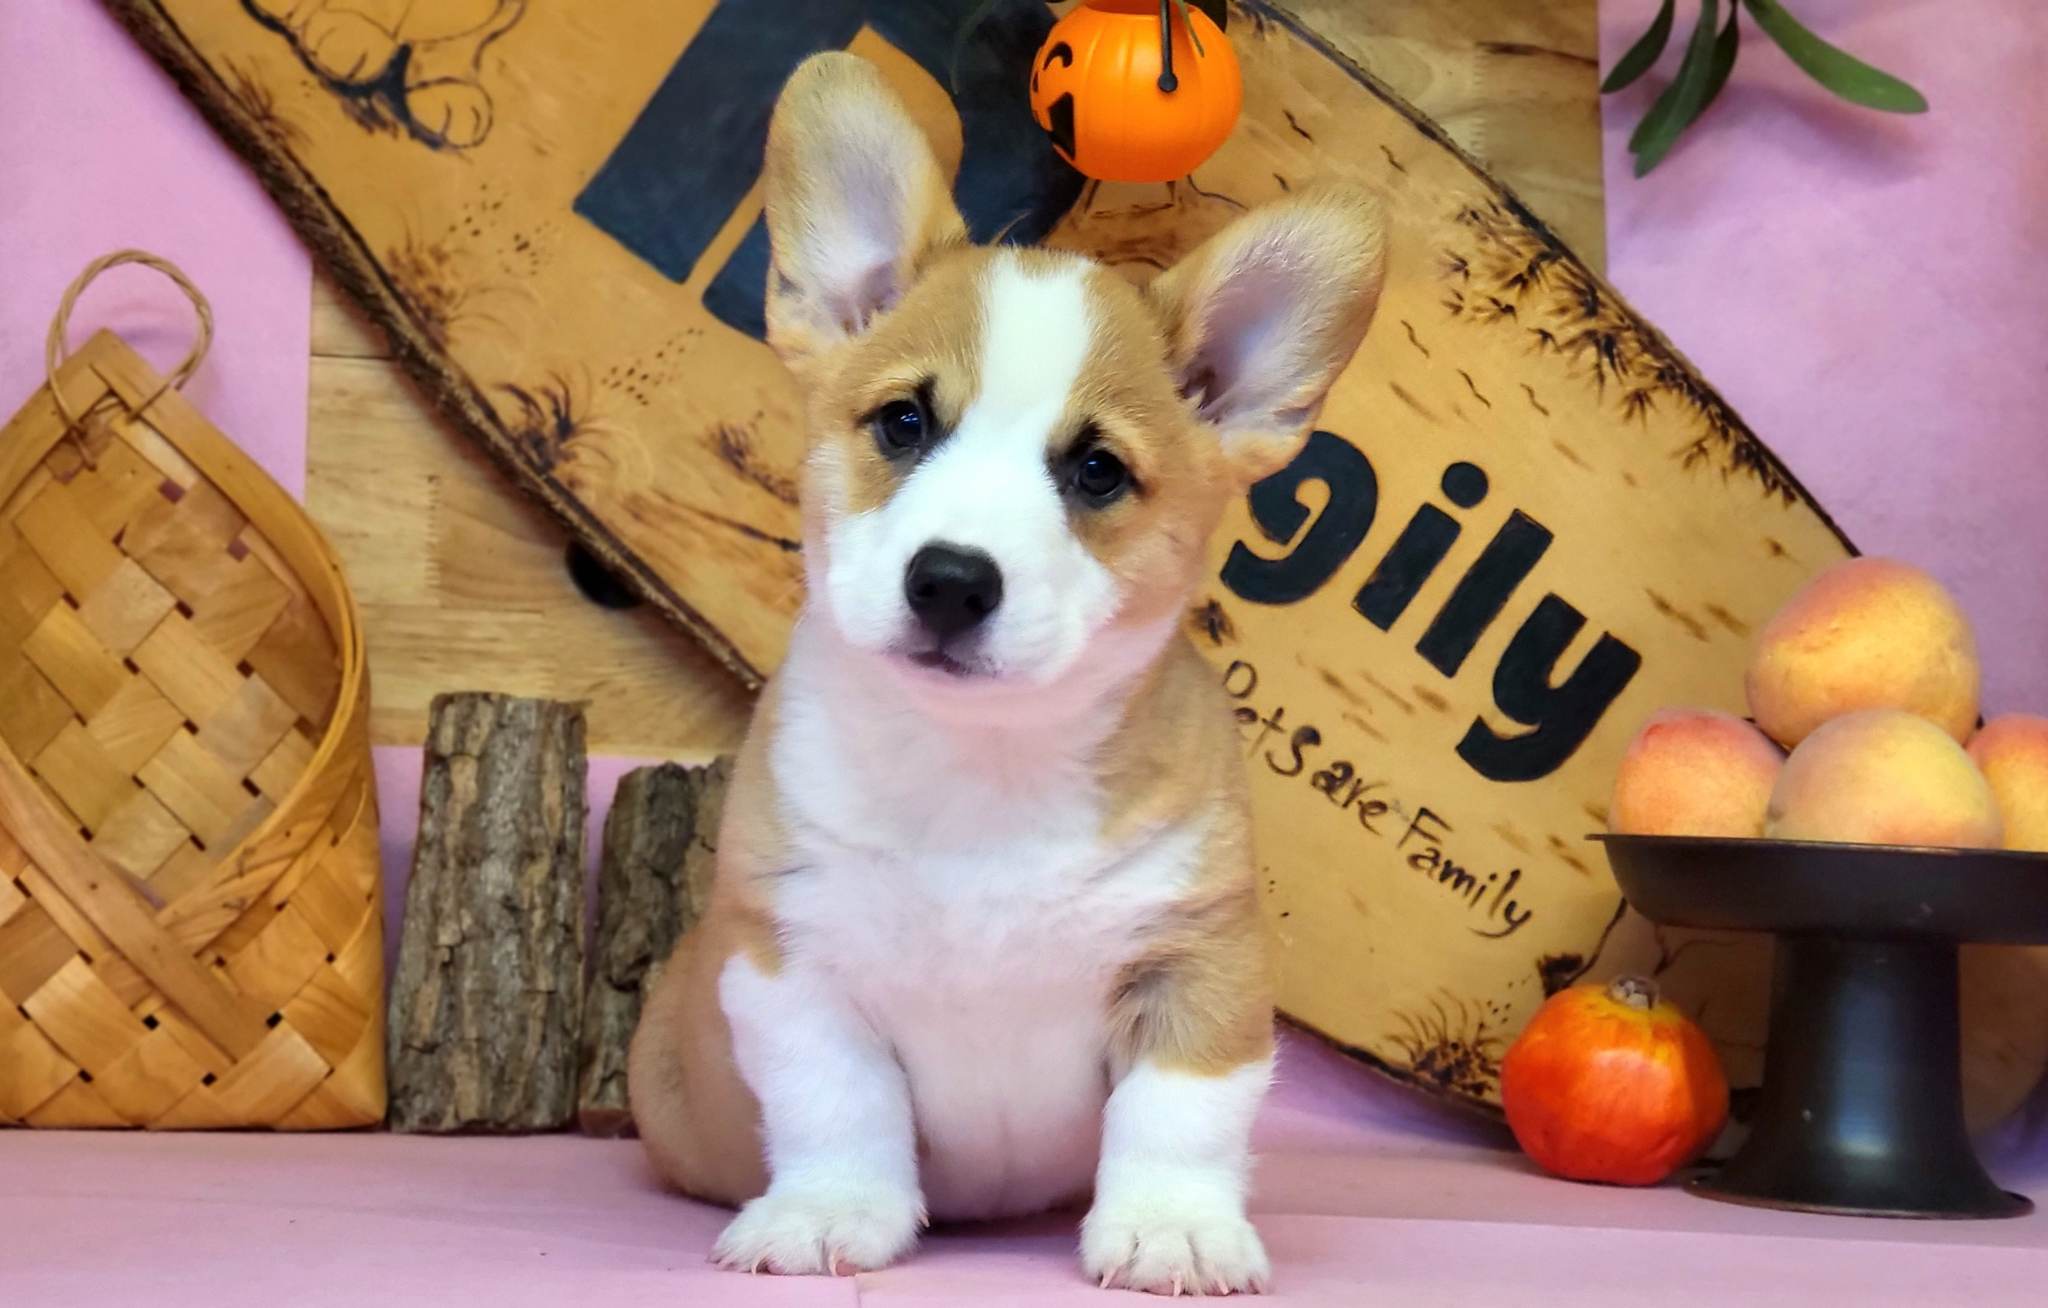
dogs, corgi, dog, dog breed, Dog supply, carnivore, fawn, companion dog, snout, toy dog, whiskers, natural foods, happy, Pet supply, sporting group, working animal, paw, wood, canidae, fur, photo caption, font, corgi chihuahua, basket, ancient dog breeds, chihuahua, comfort food, non sporting group, home accessories, superfood